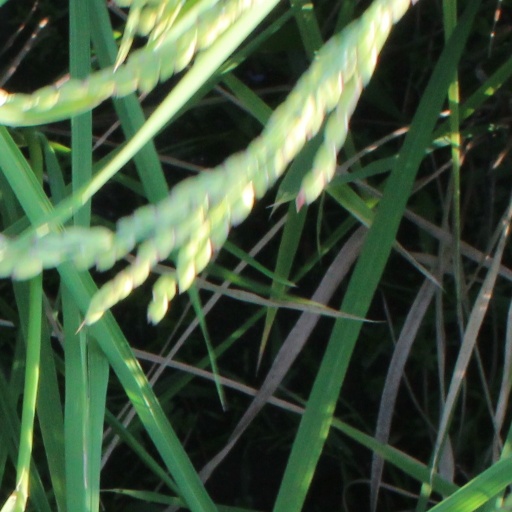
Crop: rice